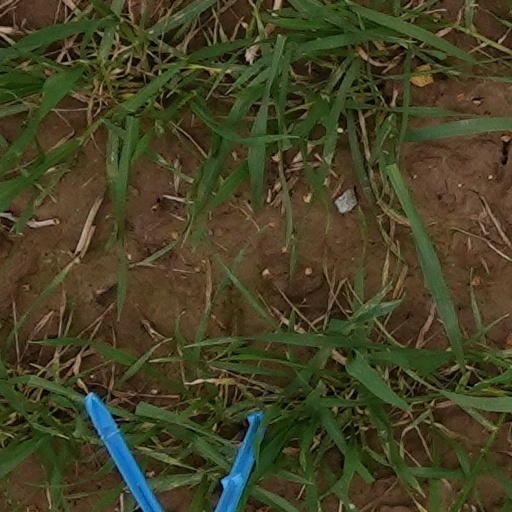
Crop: wheat